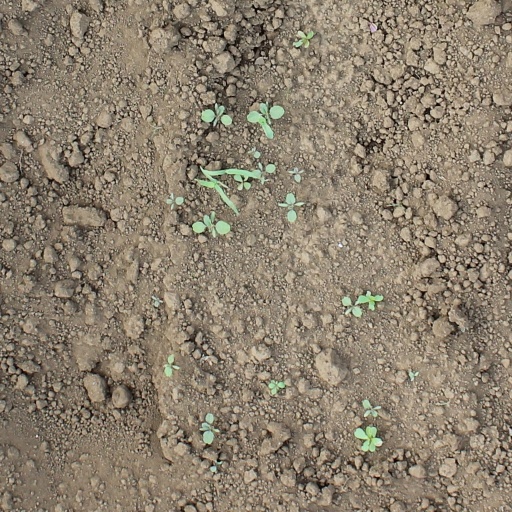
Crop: soybean